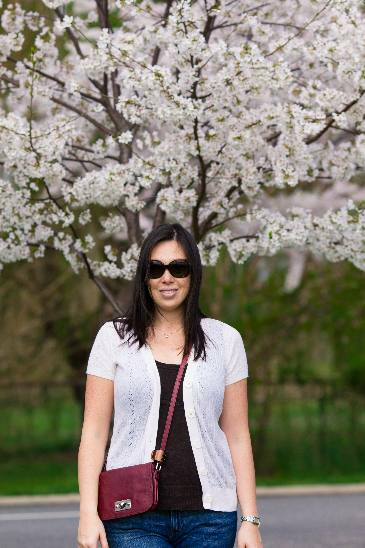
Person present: Yes